Los Angeles High School

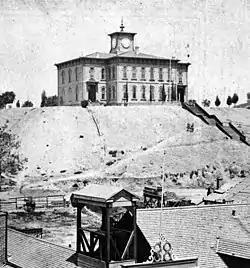
Original LAHS location, on Poundcake Hill, 1873.<ref name="pbssocal/lost-la-hills"></ref>

Early buildings commissioned to house the Los Angeles High School were among the architectural jewels of the city, and were strategically placed at the summit of a hill, the easier to be pointed to with pride. One of the school's long standing mottos is "Always a hill, always a tower, always a timepiece."